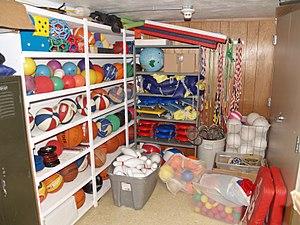
L'éducation physique et sportive est le nom donné à une discipline scolaire d'enseignement utilisant les activités physiques, sportives et artistiques comme support dans une finalité éducative. On retrouve cette discipline dans le cadre scolaire notamment dans le système éducatif français ou dans le système éducatif québécois. C’est une pratique d’intervention et une discipline d’enseignement.